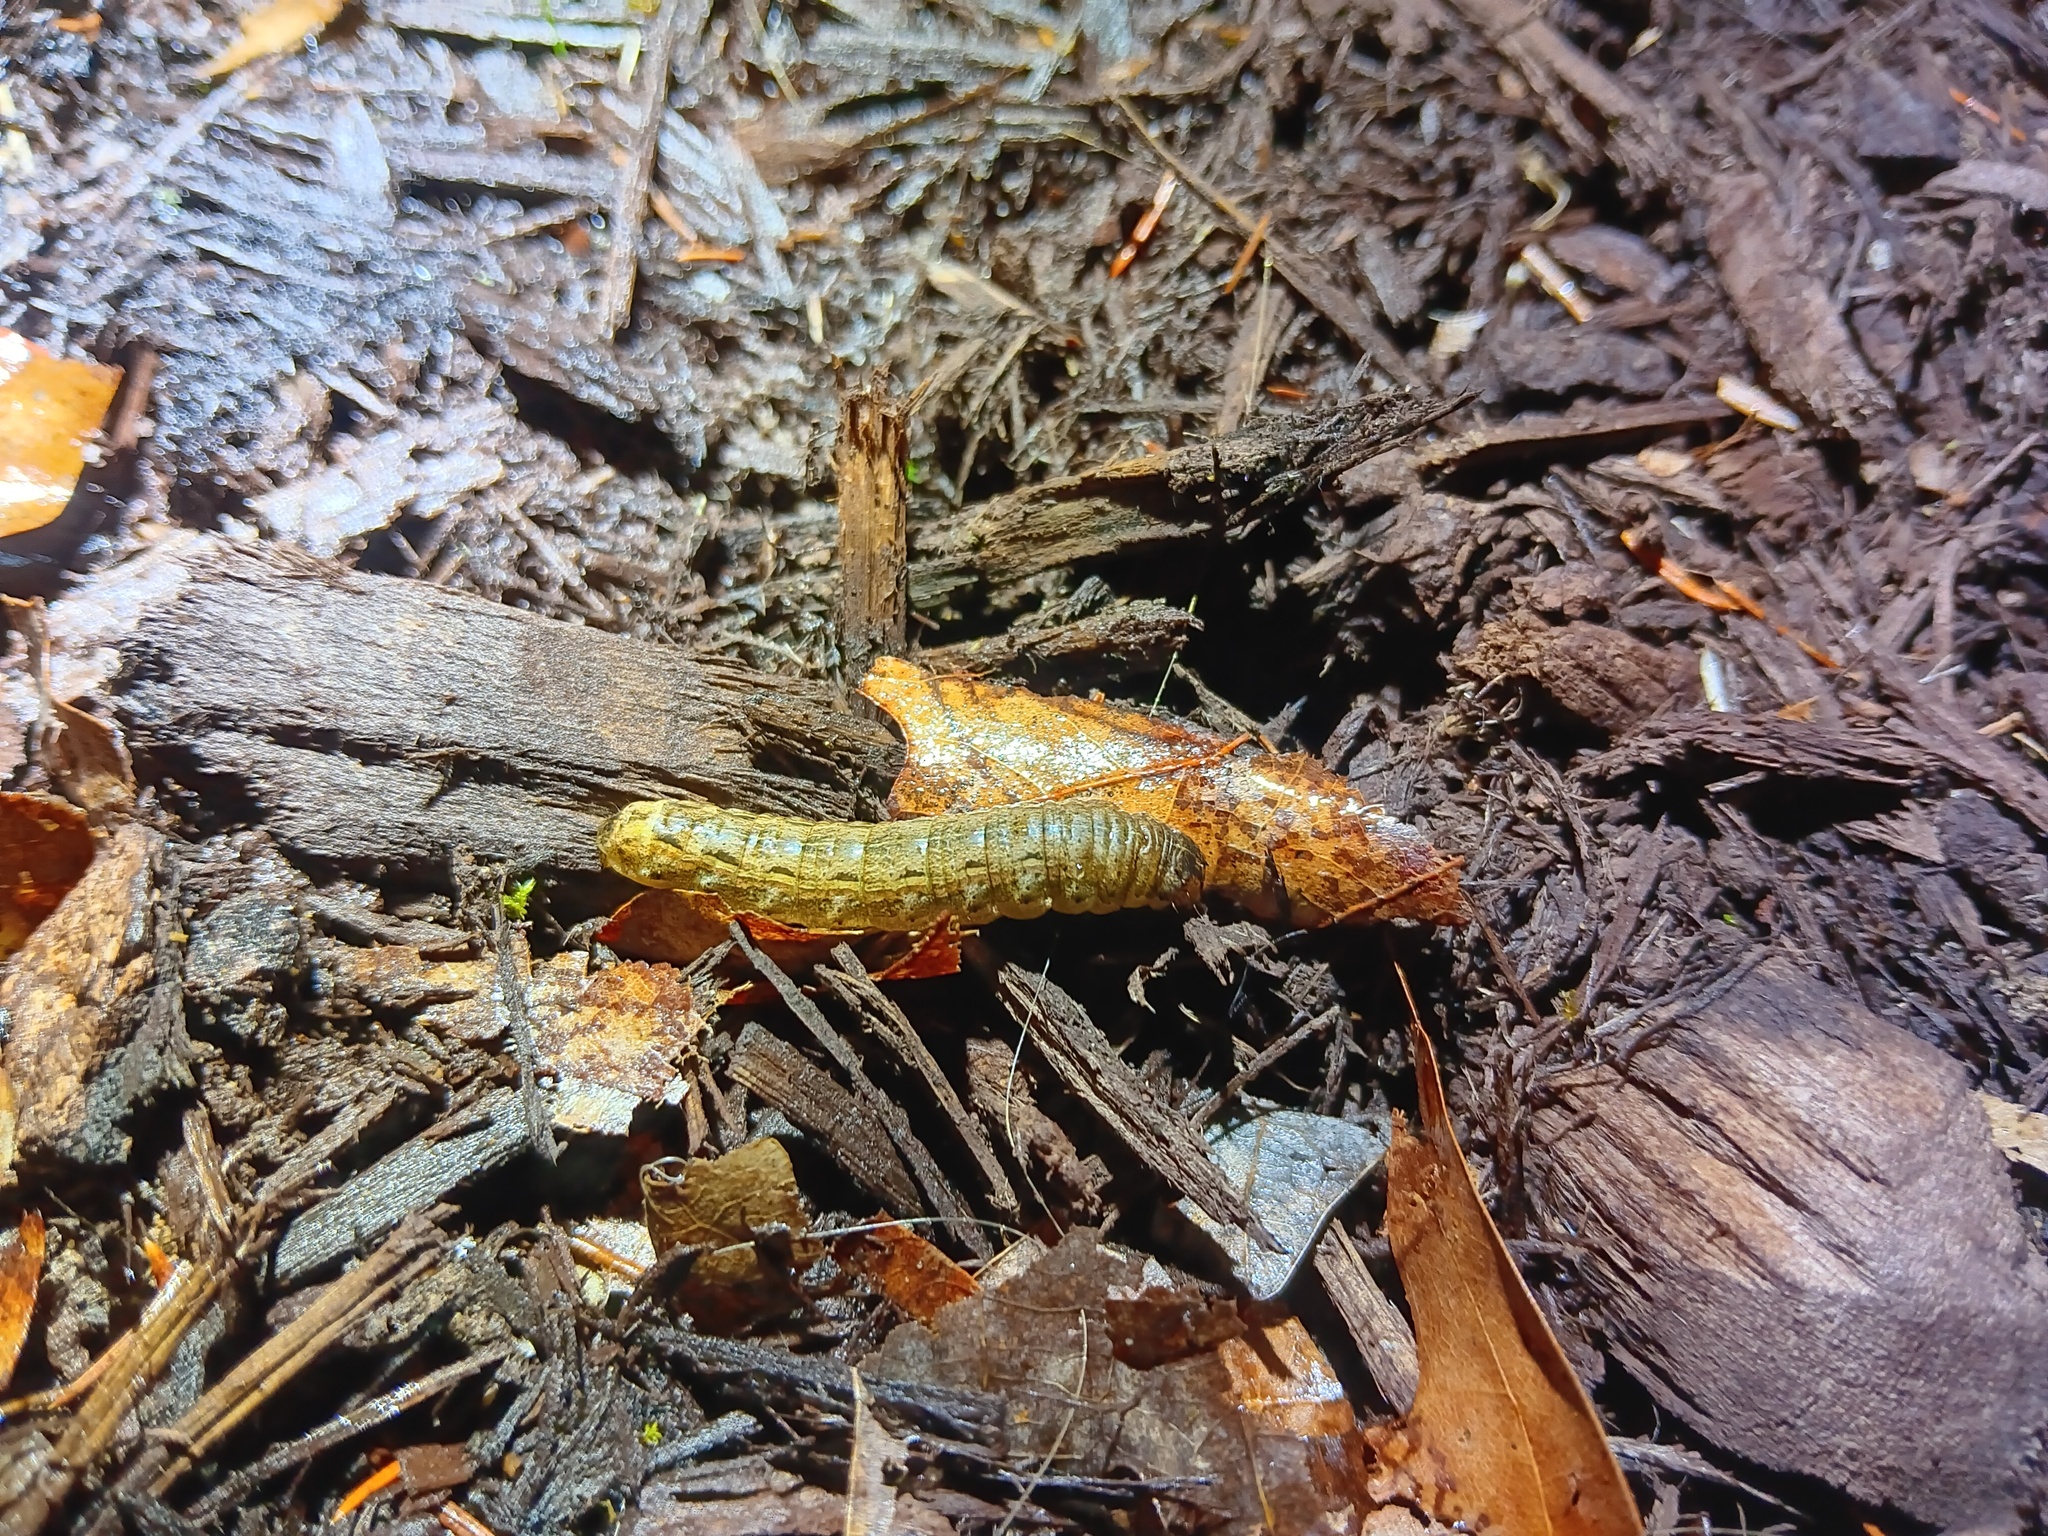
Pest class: cutworms